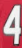
Number: 4